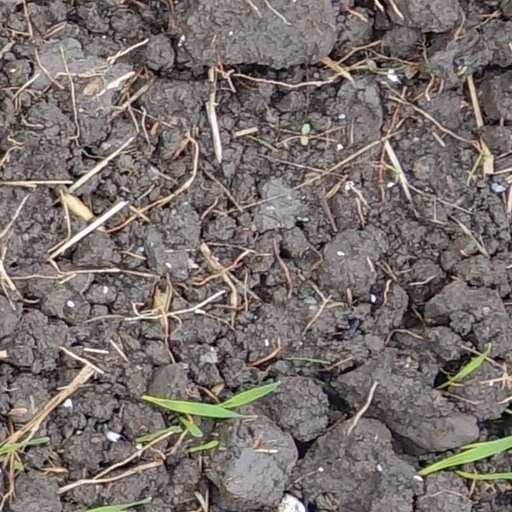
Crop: wheat